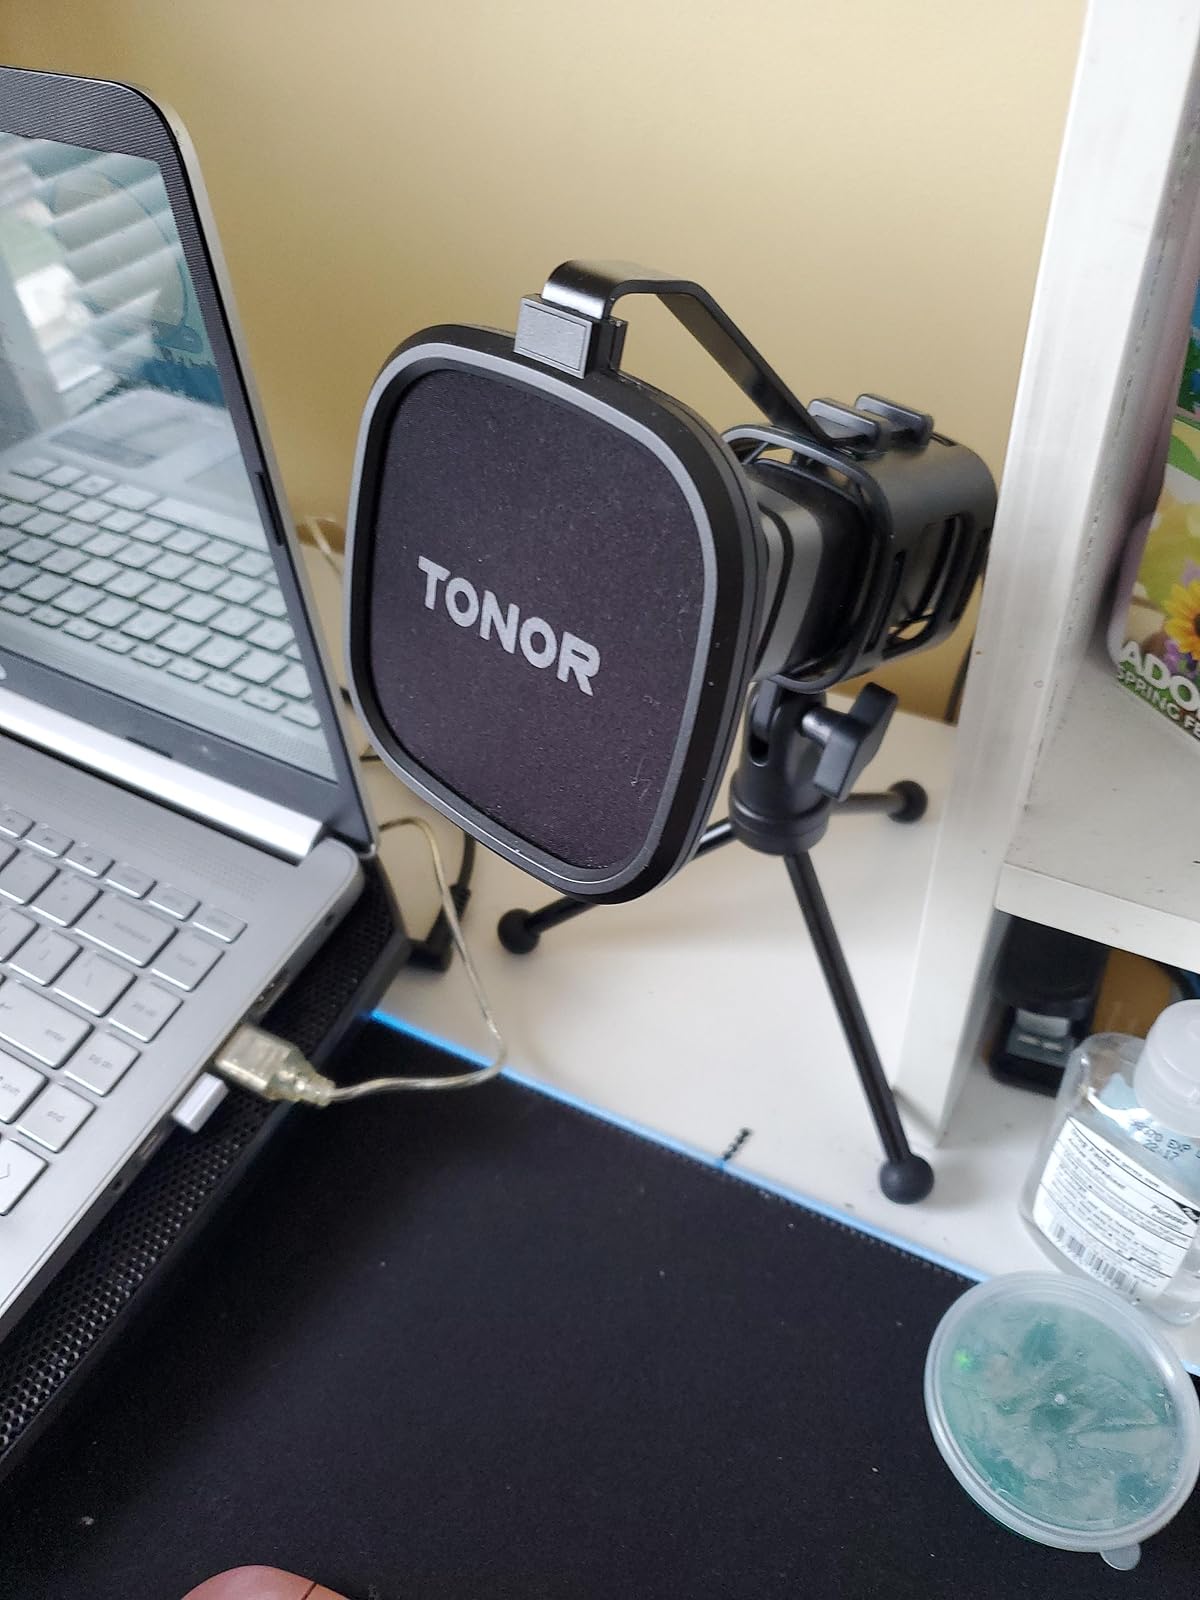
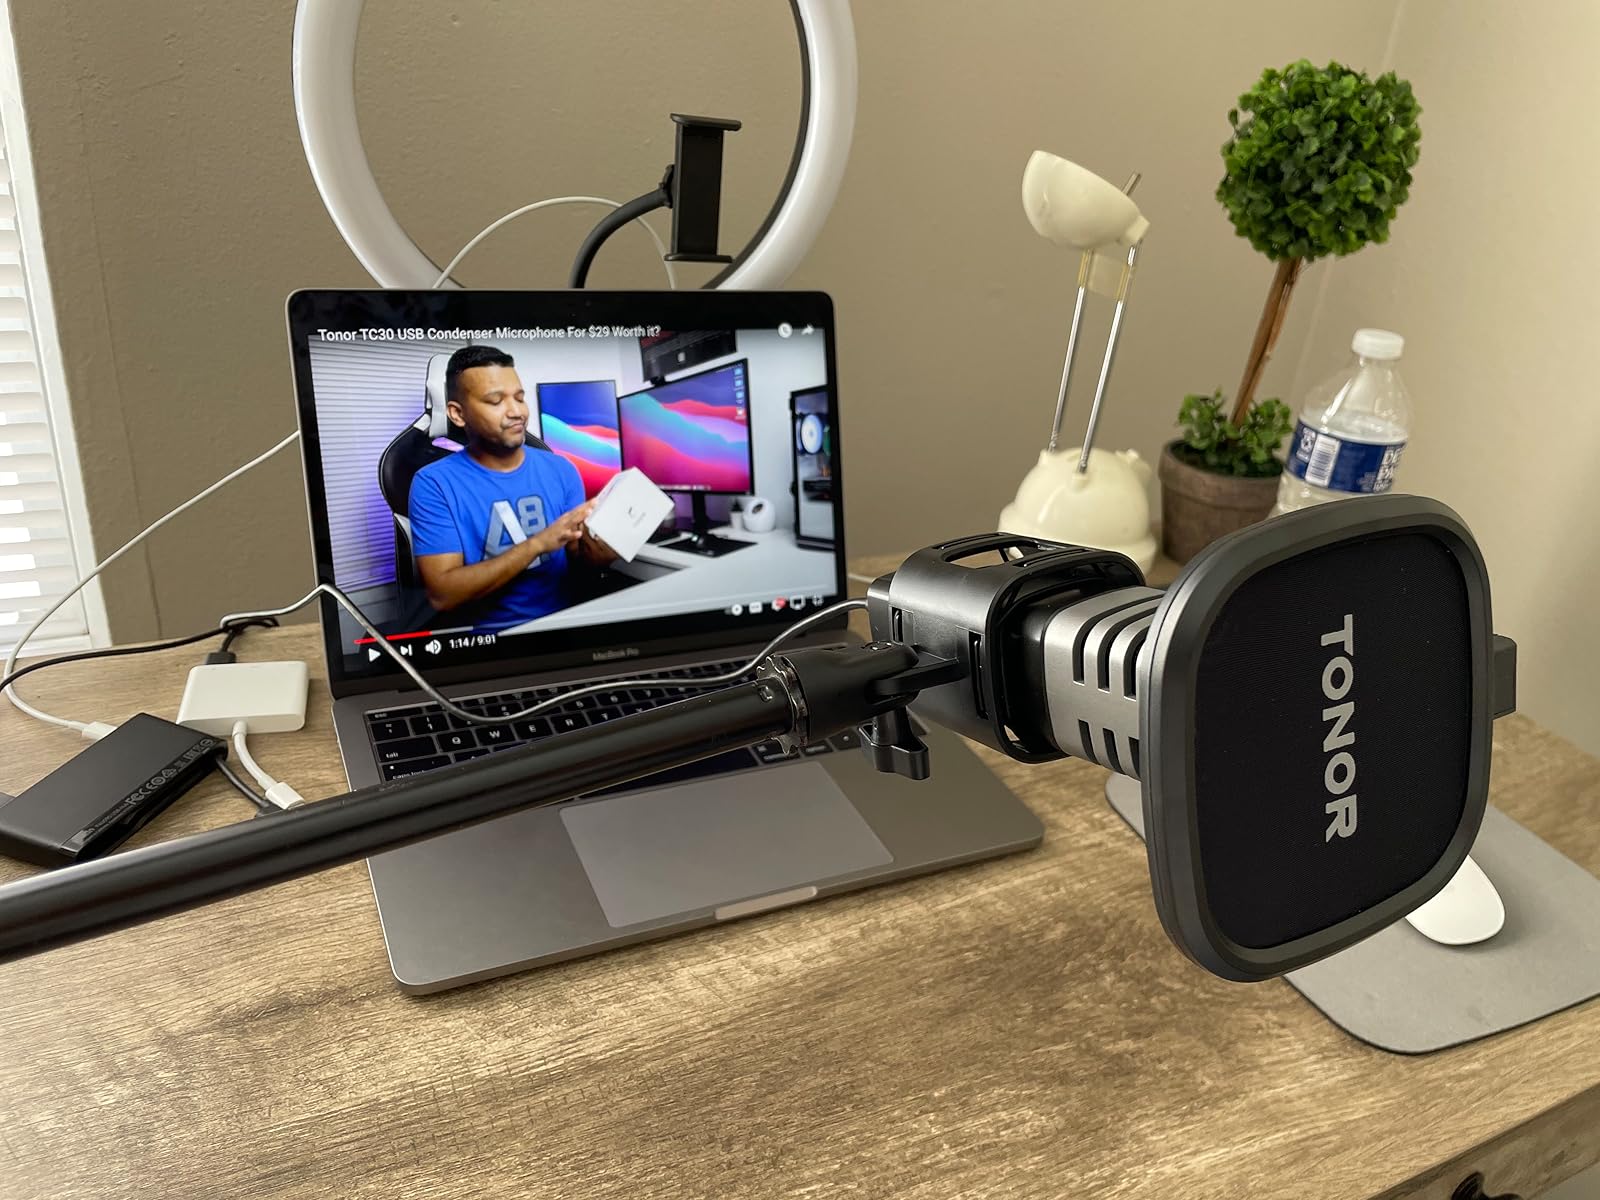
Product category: microphone
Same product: yes